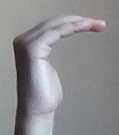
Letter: haa